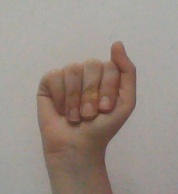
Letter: saad